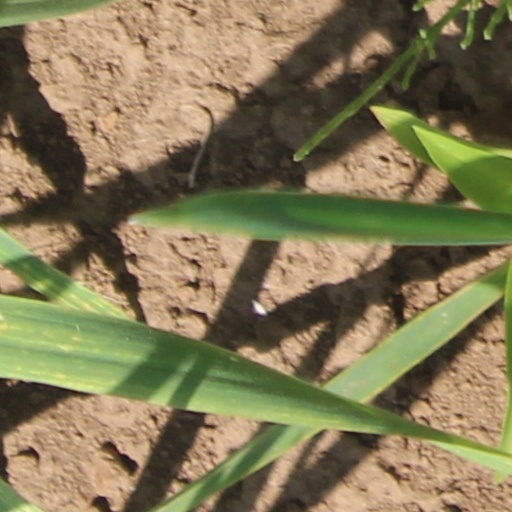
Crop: wheat